Vasily Margelov

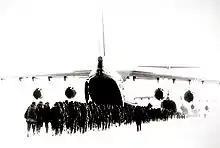
An Il-76 transport loading paratroops in 1984

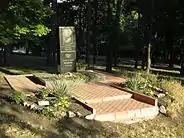
Monument in Chișinău

In 1948, Margelov graduated from the Voroshilov Military Academy of the USSR Army General Staff and became the commander of the 76th Guards Airborne Division in April in Pskov. Between 1950 and 1954, he was the commander of the 37th Guards Airborne Corps. In May 1954, he became commander of the Soviet airborne. After an incident in the airborne forces, which Schofield describes as encouraging a sergeant to wrestle a bear during a birthday party, Margelov was demoted to deputy commander in 1959. In July 1961, he became the airborne forces commander again. He initiated the mass production of parachute systems and helped to introduce the An-22 and Il-76 into service. During his tenure in command of the VDV, the PP-127 parachute was developed, which allowed BMD-1 infantry fighting vehicles to be airdropped. In May 1967 Colonel-General Margelov played a crucial part in , a massive deployment of Warsaw Pact airborne forces in the People's Republic of Bulgaria near the Greek border as a show of force to deter the recently established military regime of the Greek junta.